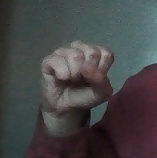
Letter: saad